Reaching Out (TV series)

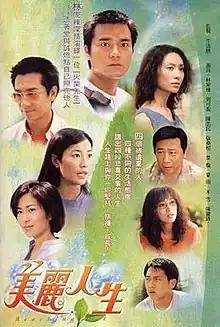
Official poster

Reaching Out is a 2001 Hong Kong television drama produced by TVB and starring Gordon Lam, Kenix Kwok, Benny Chan, Nicola Cheung and Michelle Ye. This series is Lam's last television role before leaving TVB and fully concentrating on his film career.